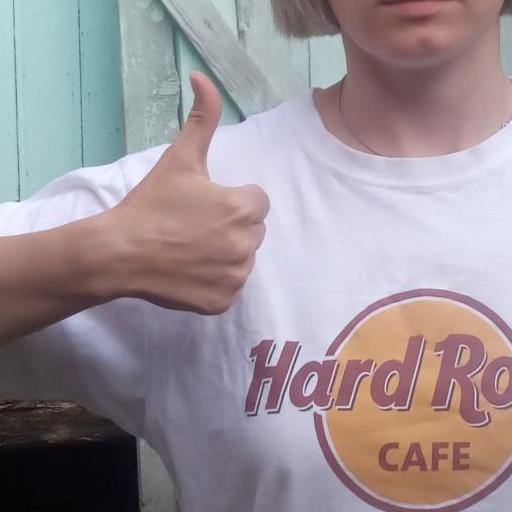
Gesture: like